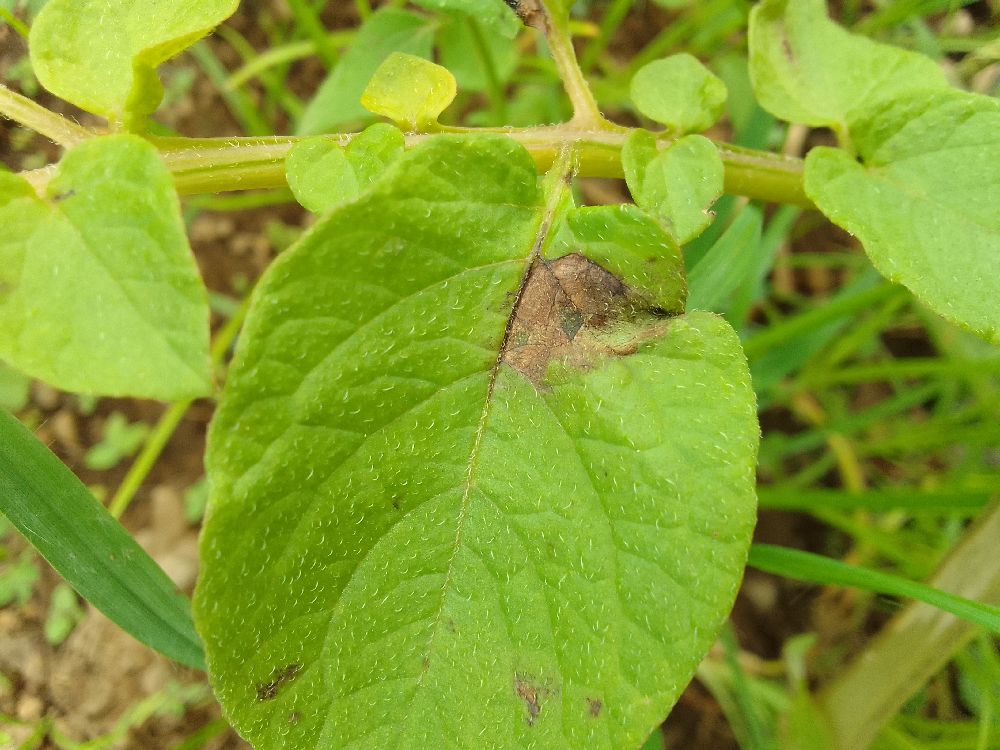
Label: Late blight